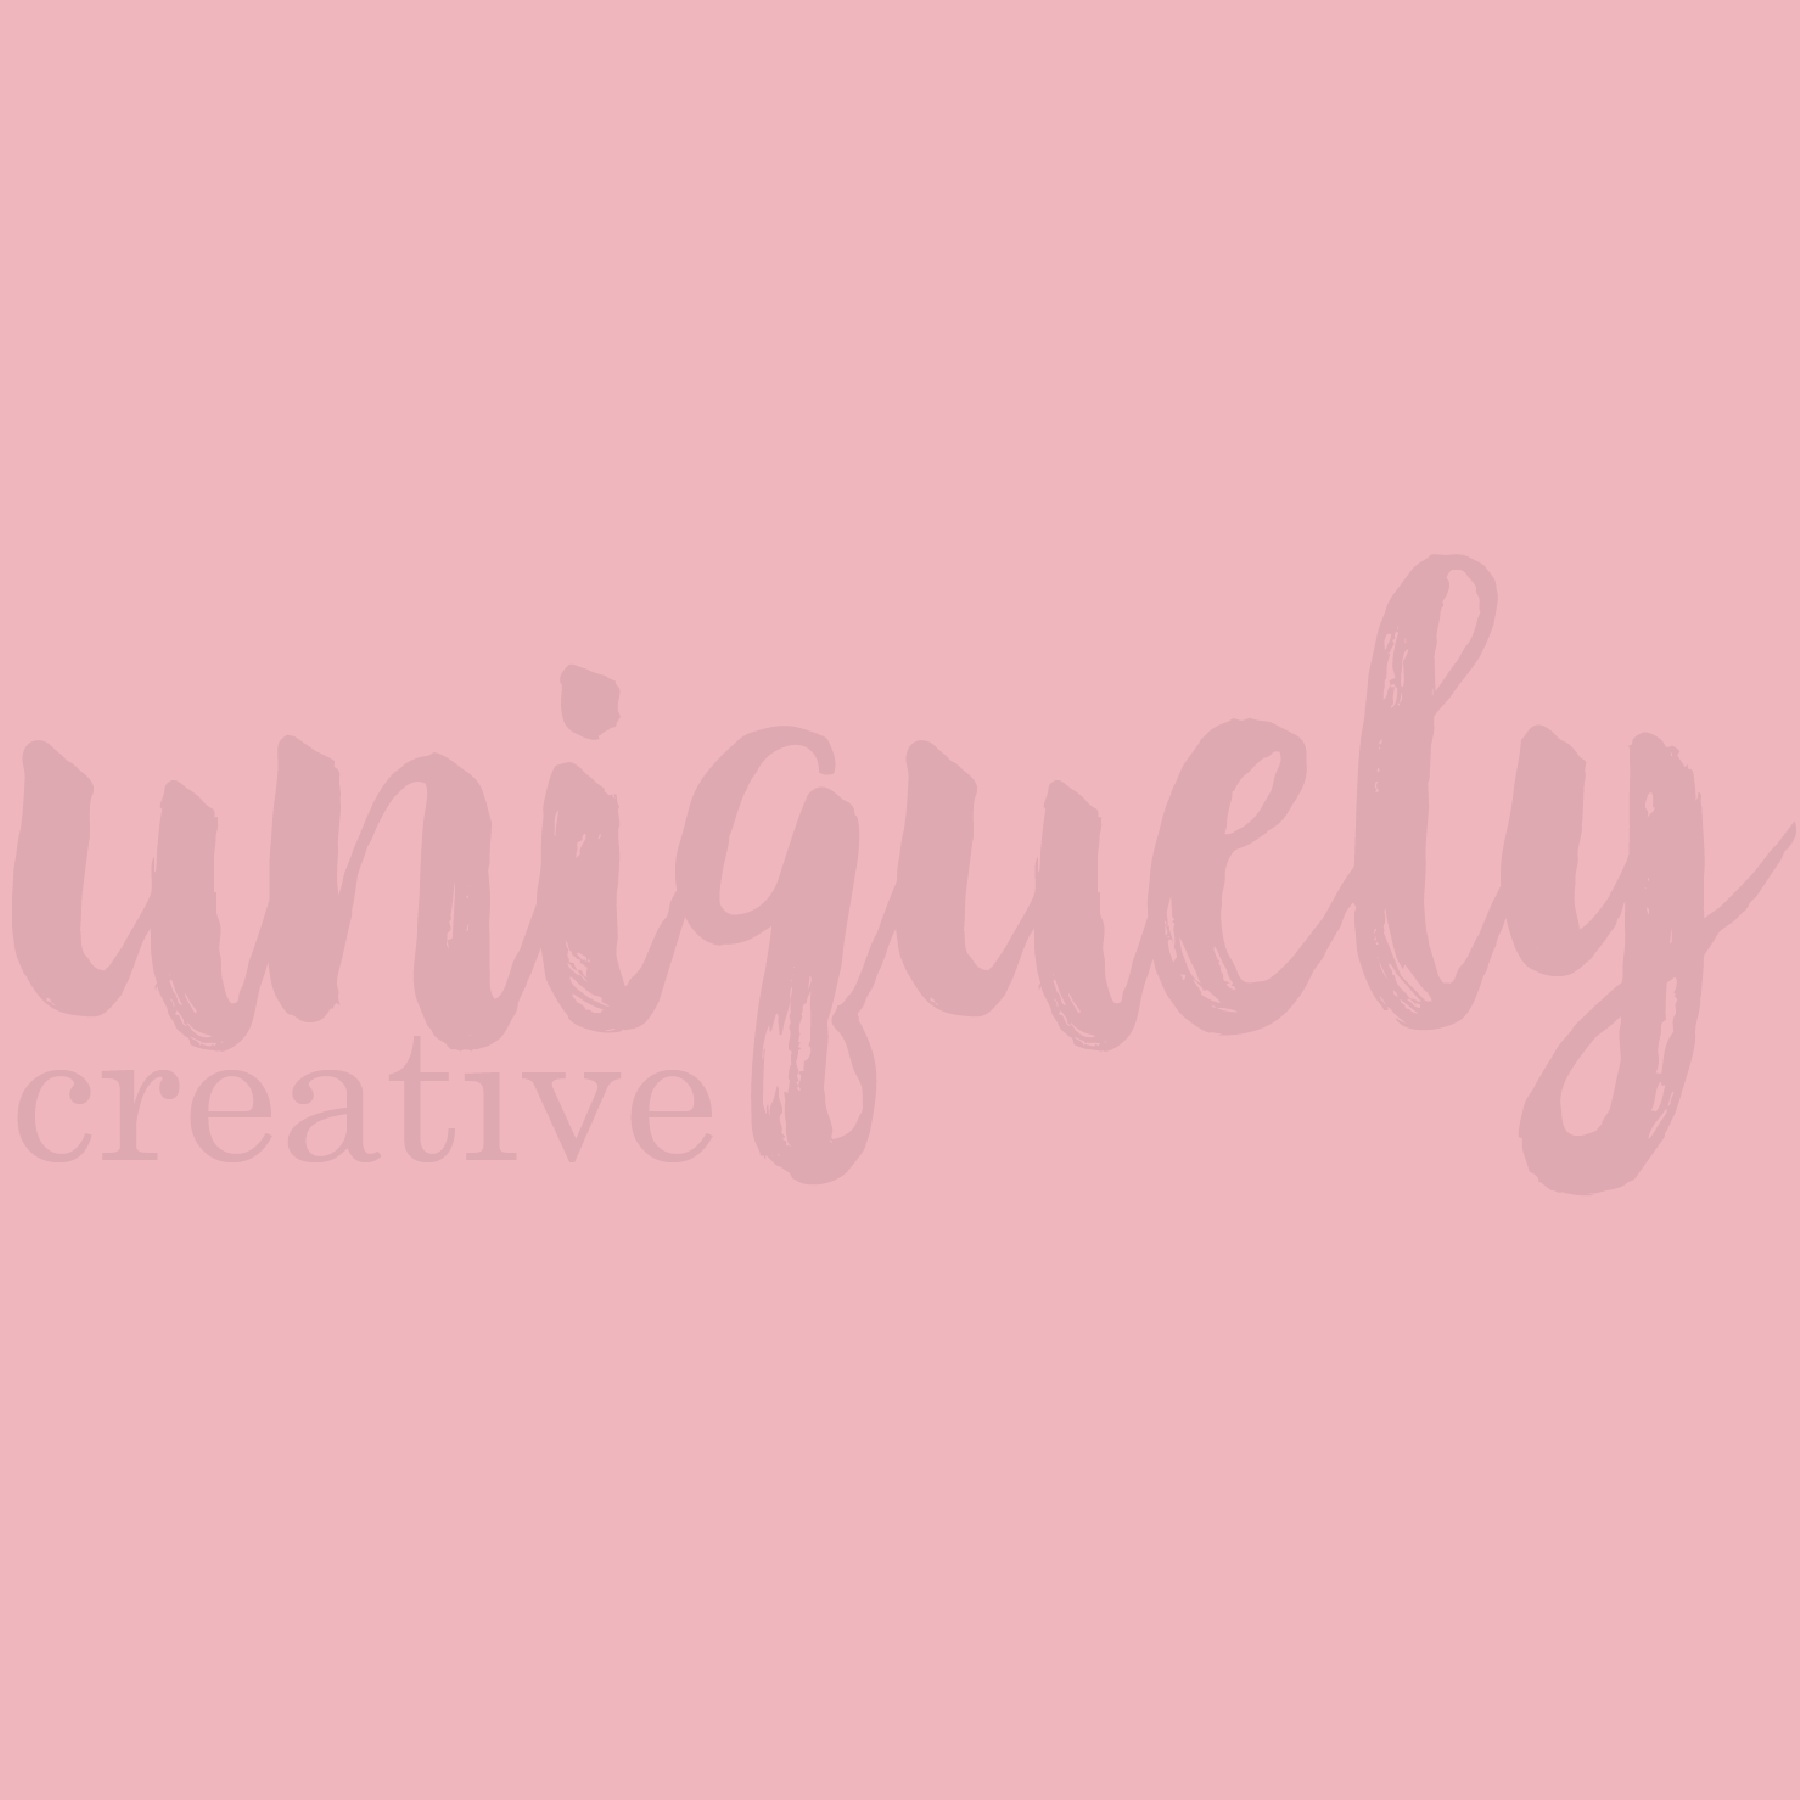
12 x 12 Misty Rose Cardstock
Add some colour and texture to your projects with Misty Rose Cardstock from Uniquely Creative. From scrapbooking to card making, the heavy-weight and sturdy finish will provide the perfect base for all of your crafty projects. Emboss, sand or tear to reveal the white core. CARDSTOCK SPECIFICATIONS: 10 sheets of cardstock per pack Sheet dimensions - 12" x 12" Thick and sturdy 300gsm cardstock that lasts Great linen finish on one side for added texture Customise with fun embellishments, or die cut using a personal die cutting machine Emboss, sand and tear cardstock to reveal the white core Great cardstock material for pop-up and 3D designs, school projects, scrapbooking and card making.
Brand: Uniquely Creative
Category: Arts & Entertainment > Hobbies & Creative Arts > Arts & Crafts > Art & Crafting Materials > Art & Craft Paper > Cardstock & Scrapbooking Paper > Cardstock